Bradys Bend Iron Company Furnaces

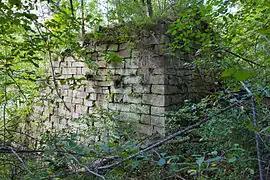

Brady's Bend Iron Company Furnaces (also known as Brady's Bend Works) is a set of historic blast furnaces and rolling mill located in Brady's Bend Township, Armstrong County, Pennsylvania. The furnaces are constructed of stone, with the first blown into production in 1840. A second furnace was added in 1845. They were hot blast furnaces powered by a 250-horsepower steam engine. The rolling mill was also powered by a 250-horsepower steam engine and went into production in January 1842. The furnaces and mill were established by the Great Western Iron Works in August 1839, and is considered by some the "Pittsburgh of the Middle 1800s" and "Cradle of the Iron and Steel Industry in America." It was known as the Brady's Bend Iron Company after 1844. The company was credited with manufacturing the first T-rails west of the Allegheny Mountains. The works closed in 1873.